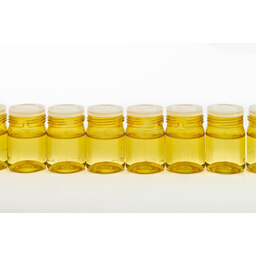
Label: glass